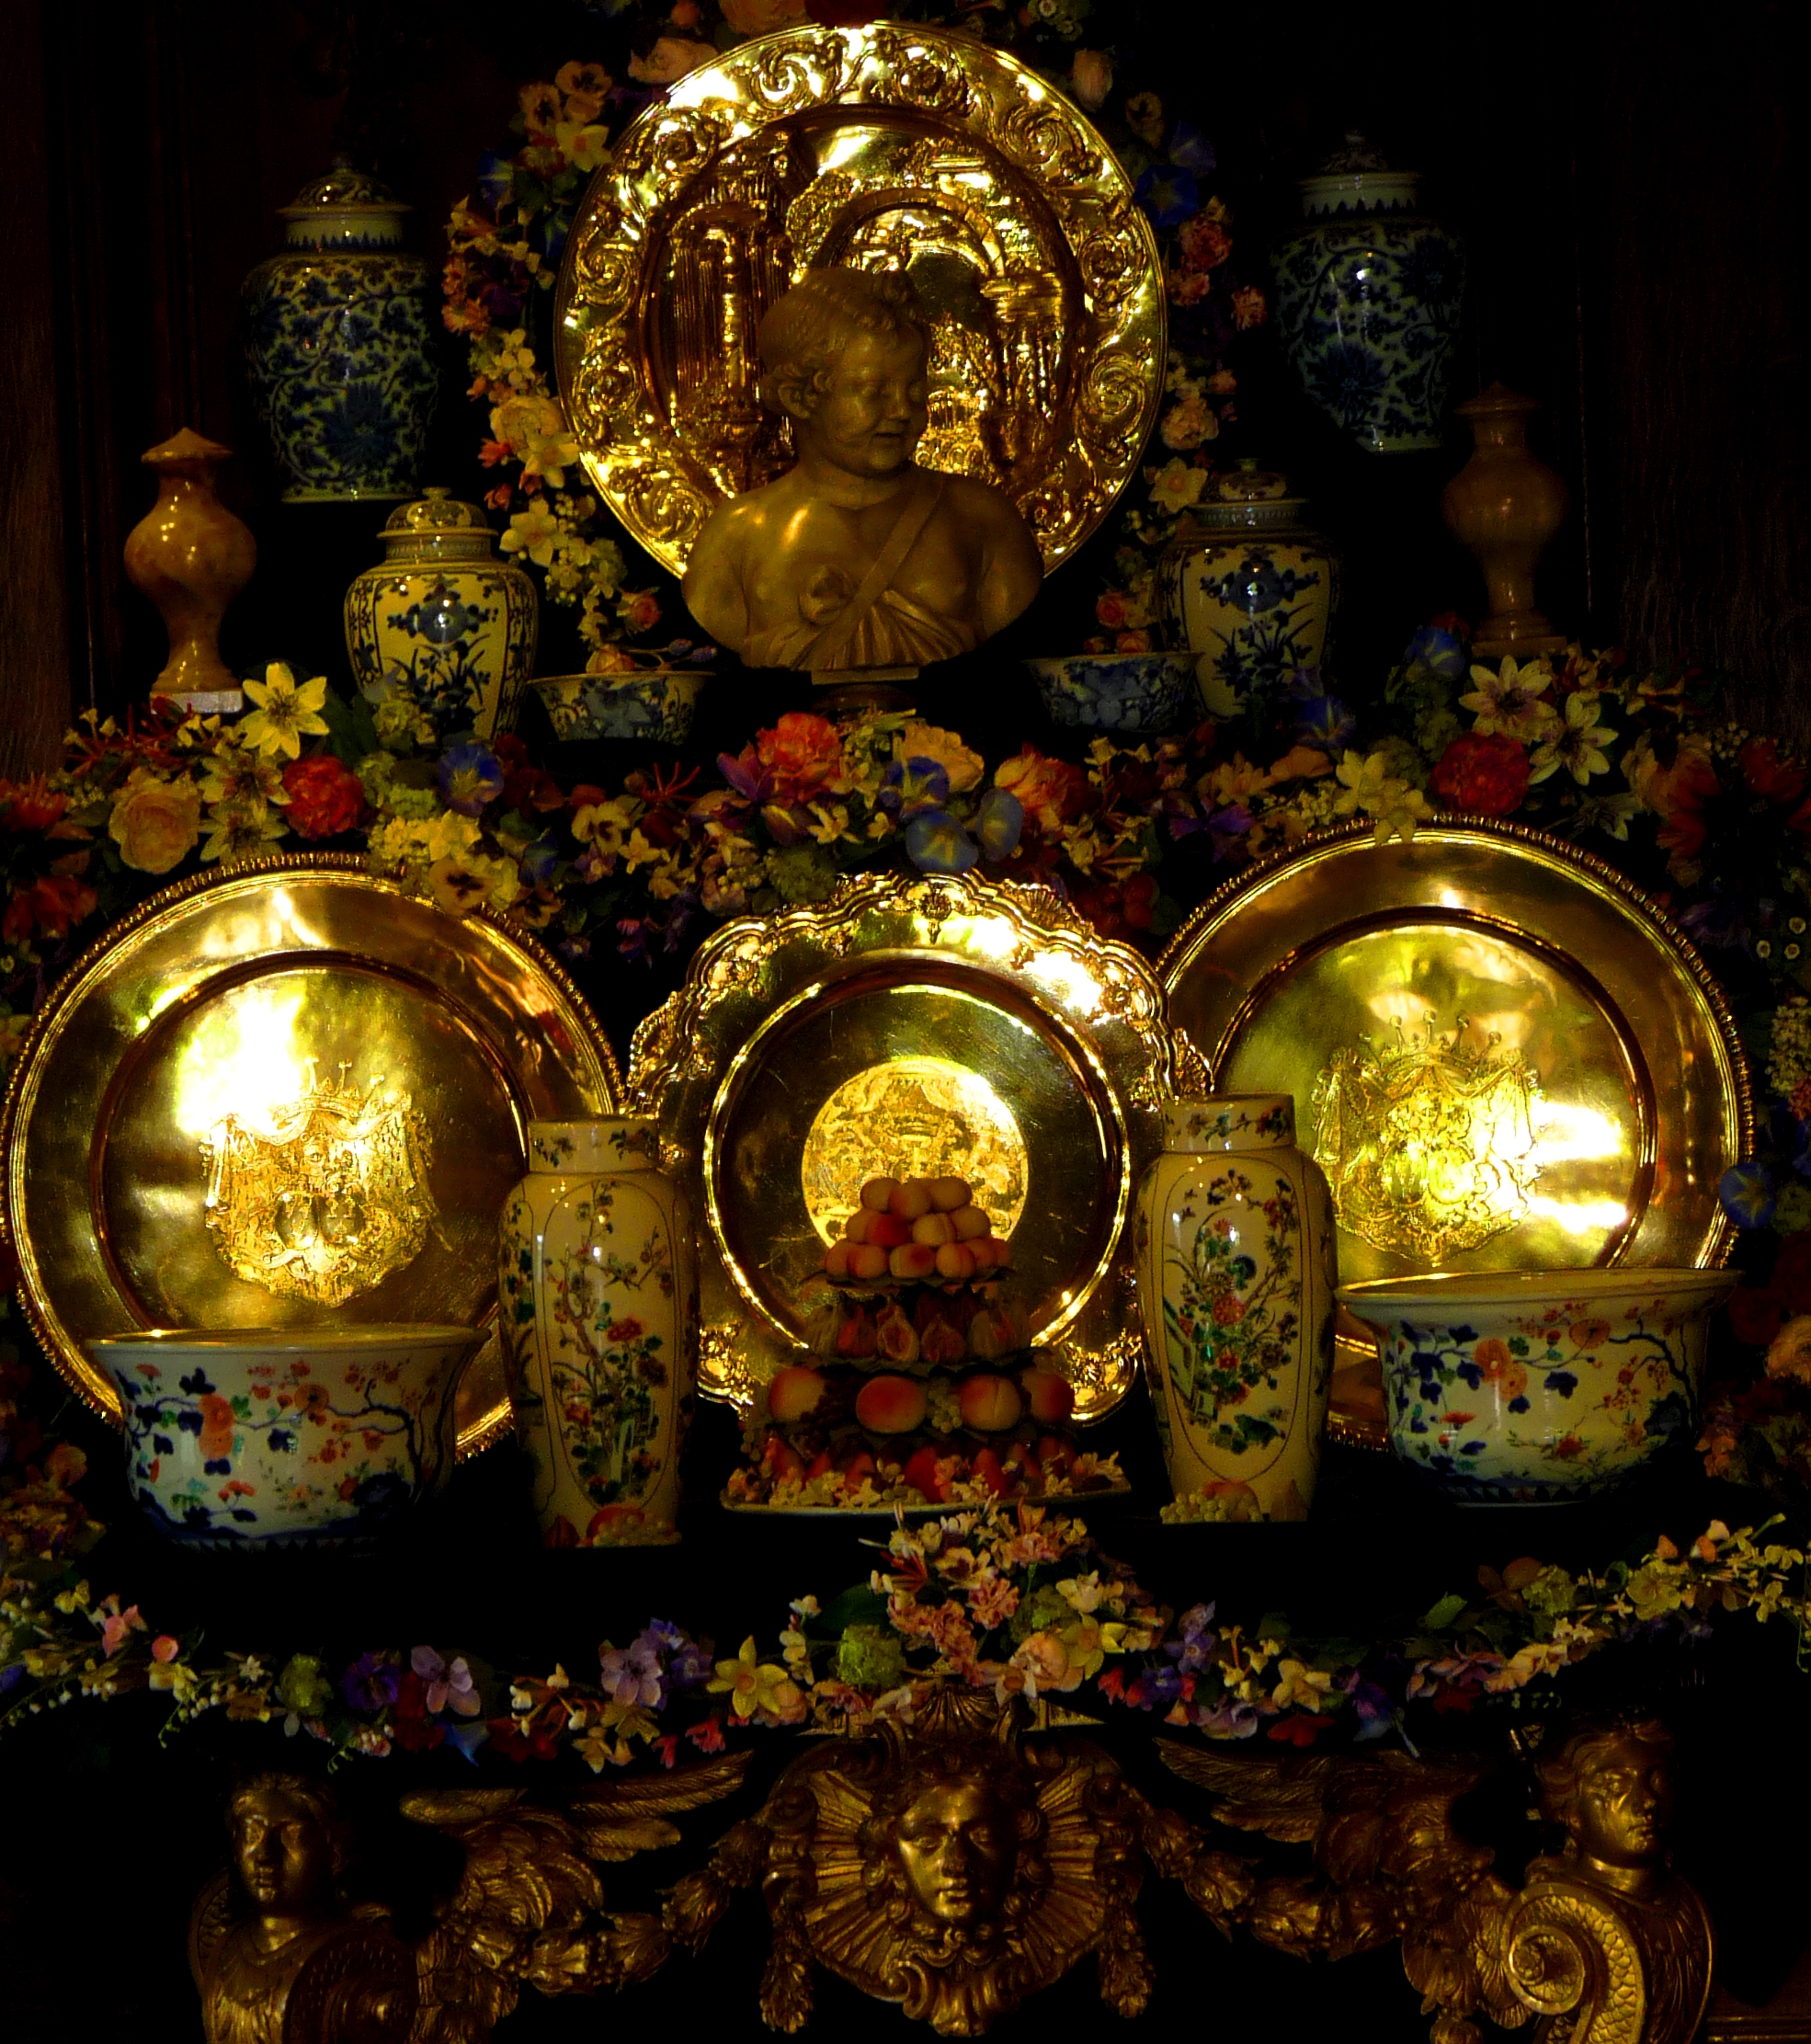
lighting, altar, ancient history